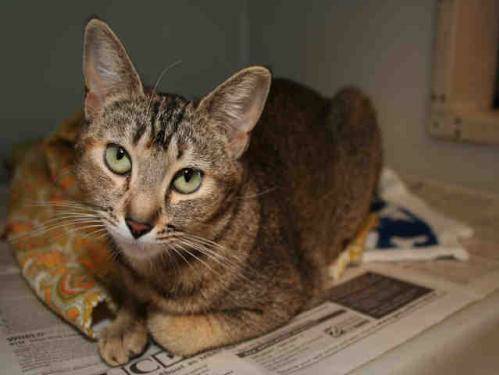
Label: cat